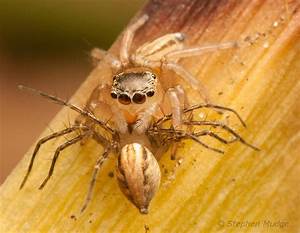
Label: spider